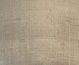
Surface type: concrete